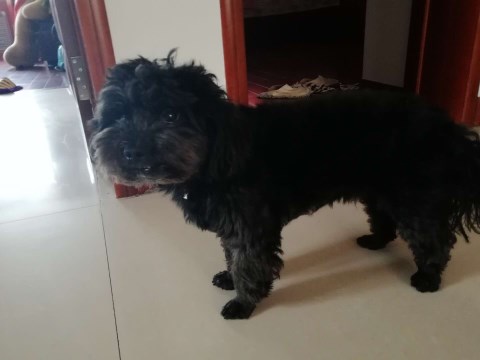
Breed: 7449-n000128-teddy